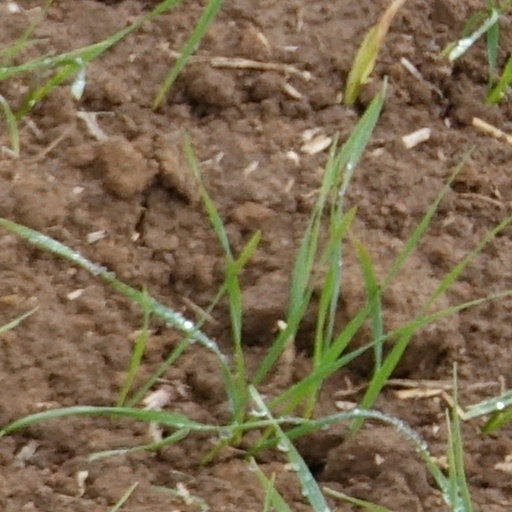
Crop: wheat